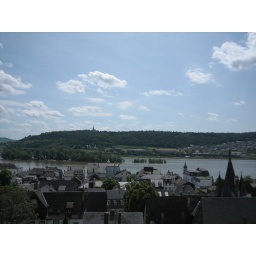
View from the monument at the top of the Seiselbahn in Rudesheim (across the river from Bingen)